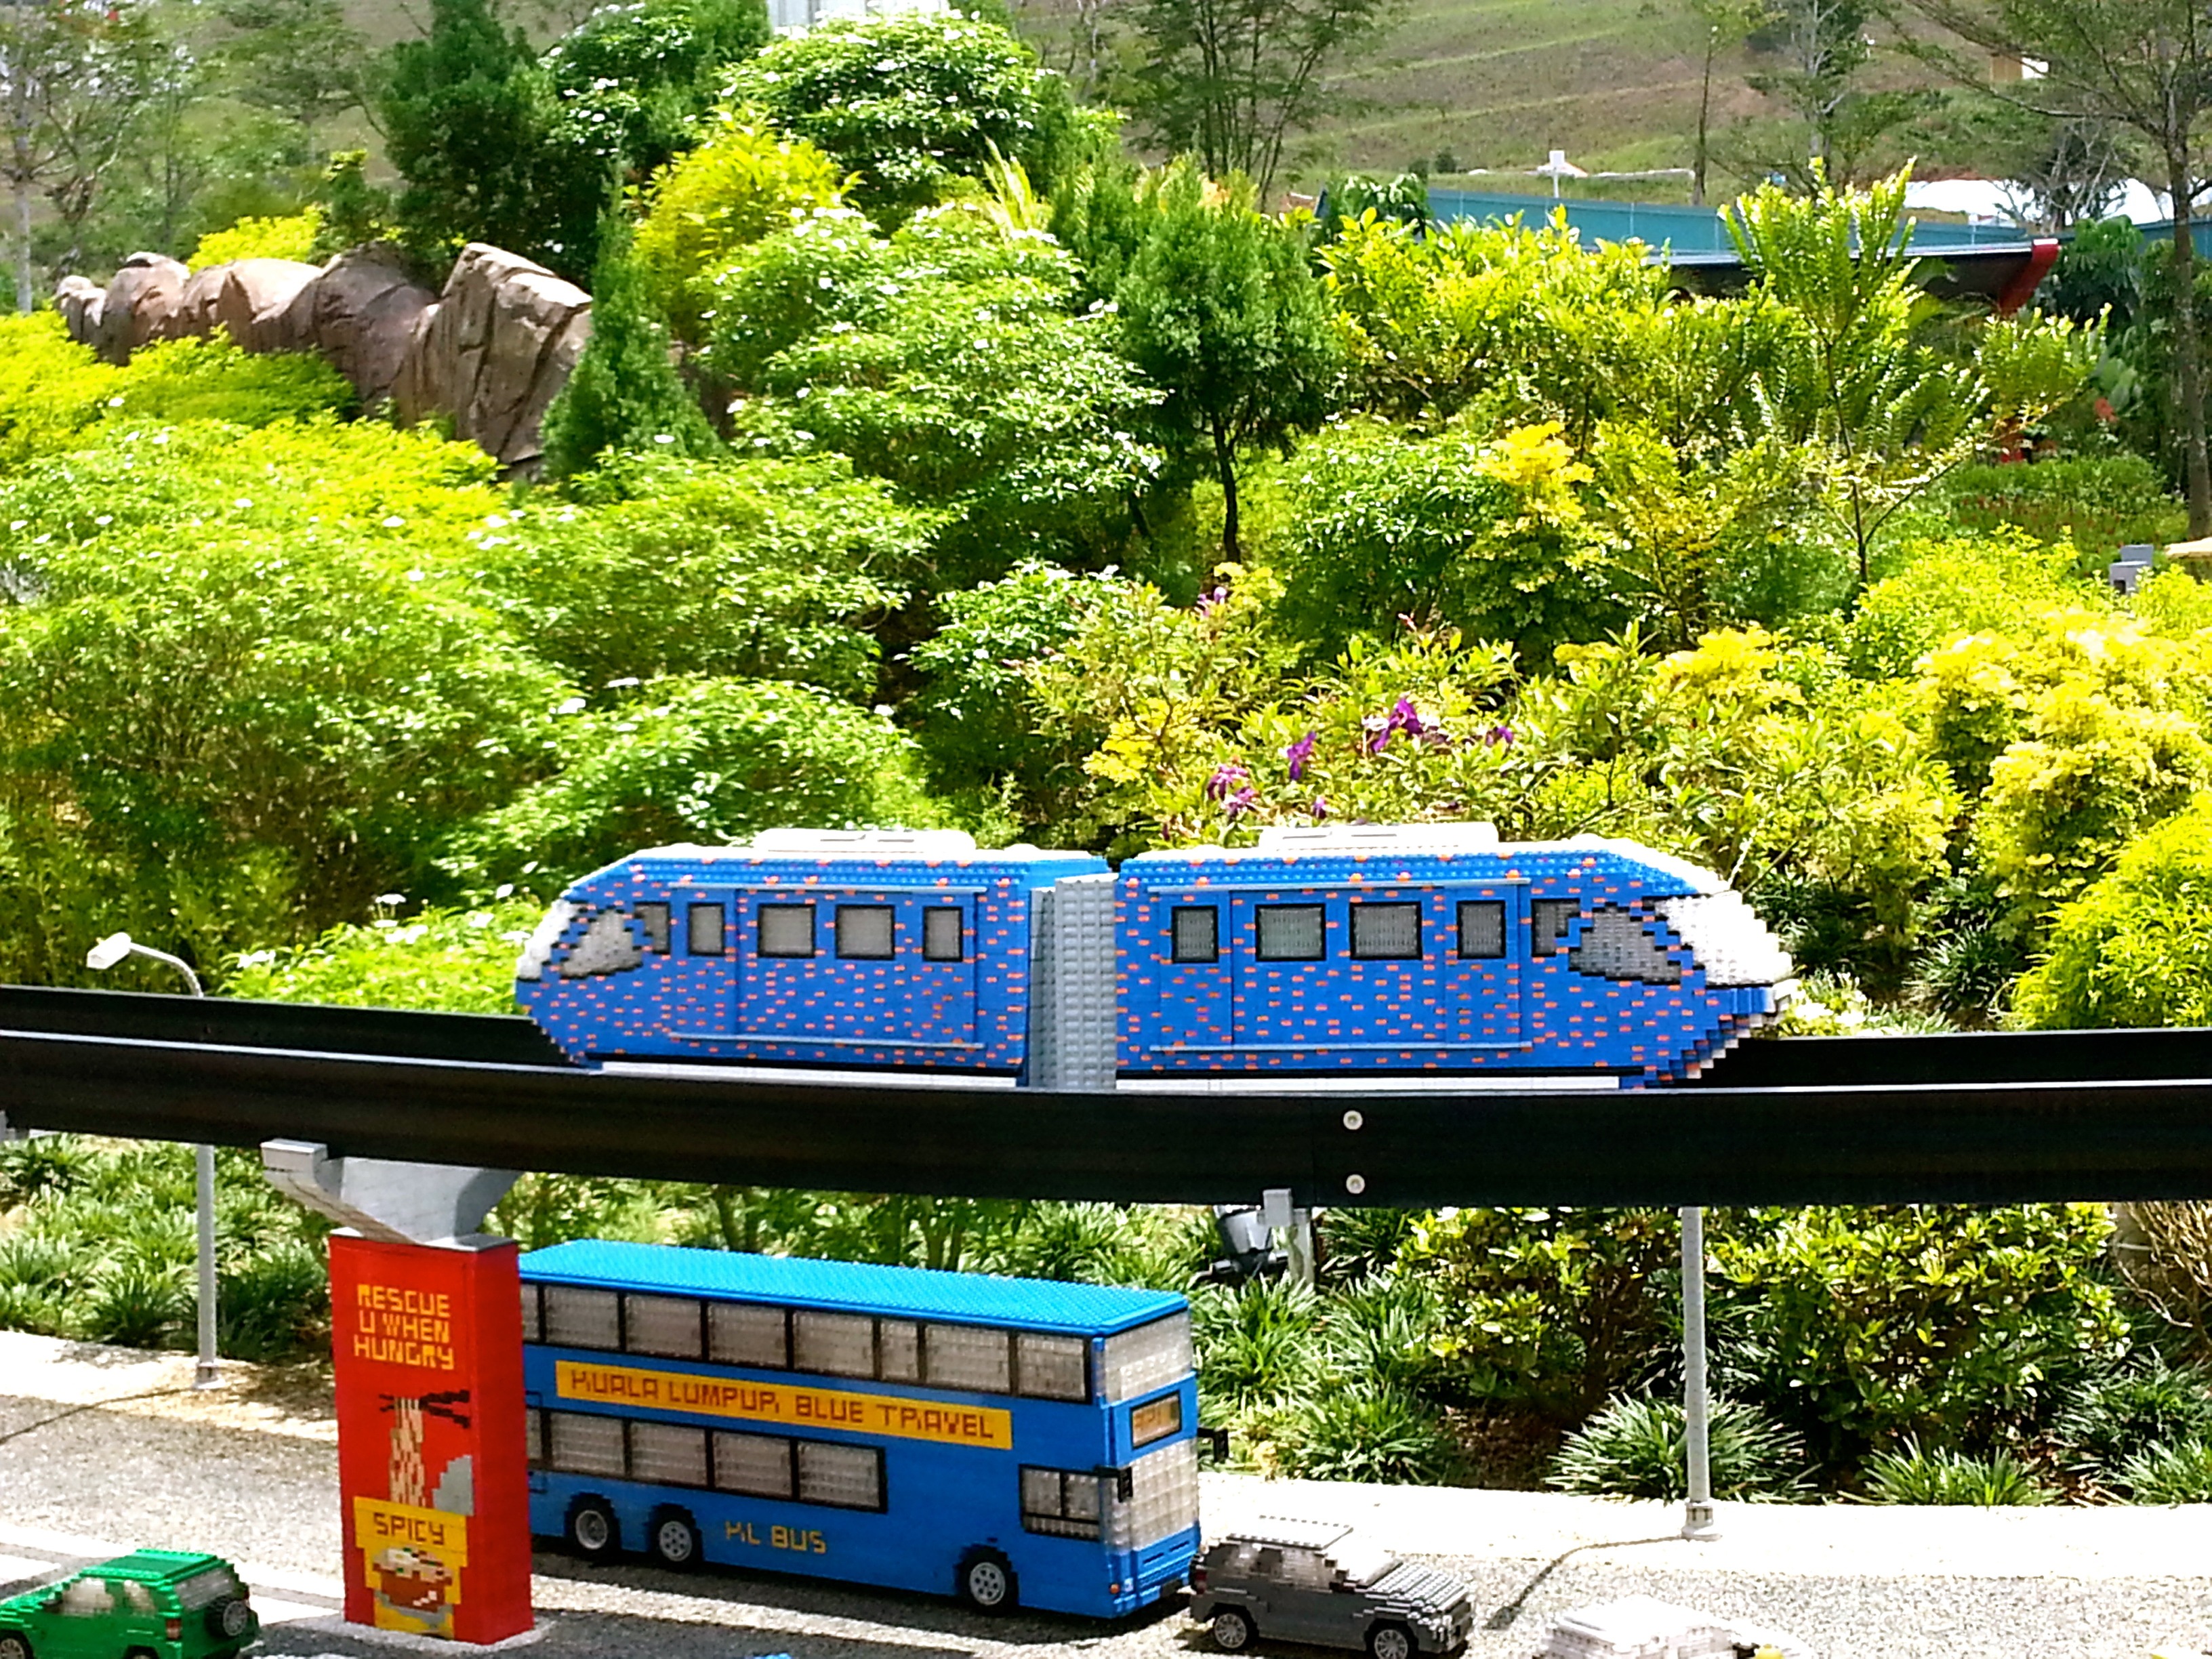
play, flower, kid, train, transport, vehicle, amusement park, park, playing, garden, public transport, theme park, kids, lego, amusement, malaysia, yard, legoland, rolling stock, railroad car, legoland malaysia